De jure belli ac pacis

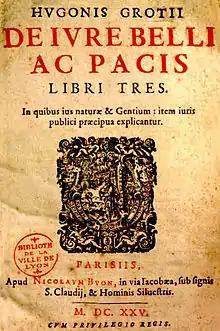
"De iure belli ac pacis", title page from the first edition of 1625.

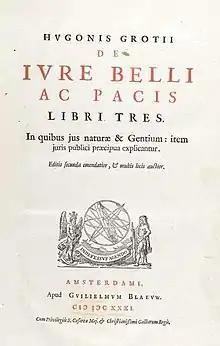
"De jure belli ac pacis", title page from the second edition of 1631.

De iure belli ac pacis (English: On the Law of War and Peace) is a 1625 work by Dutch jurist and philosopher Hugo Grotius, which is widely regarded as a foundational text in the development of international law. First published in Paris, the work sets out to establish a legal framework for war and peace based on natural law, reason, and customary norms among nations (jus gentium).